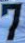
Number: 7